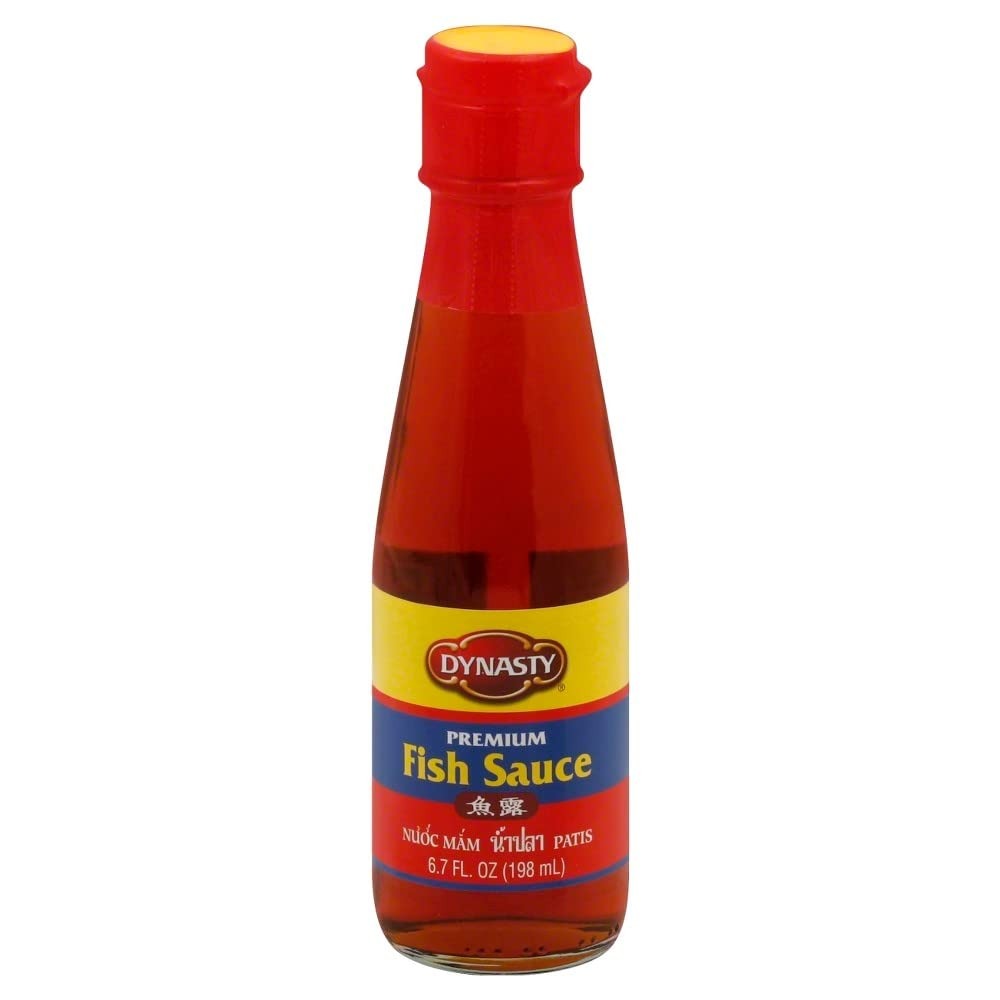
Item Name: Dynasty Sauce Fish, 6.7 oz
Bullet Point 1: No Artificial Flavors, Preservatives
Bullet Point 2: Country Of Origin: Taiwan, Province Of China
Bullet Point 3: Item Package Dimension: 7.4" L x 2.1" W x 2.0" H
Bullet Point 4: Item Package Weight: 0.95 lb
Value: 6.7
Unit: oz

Price: 8.6